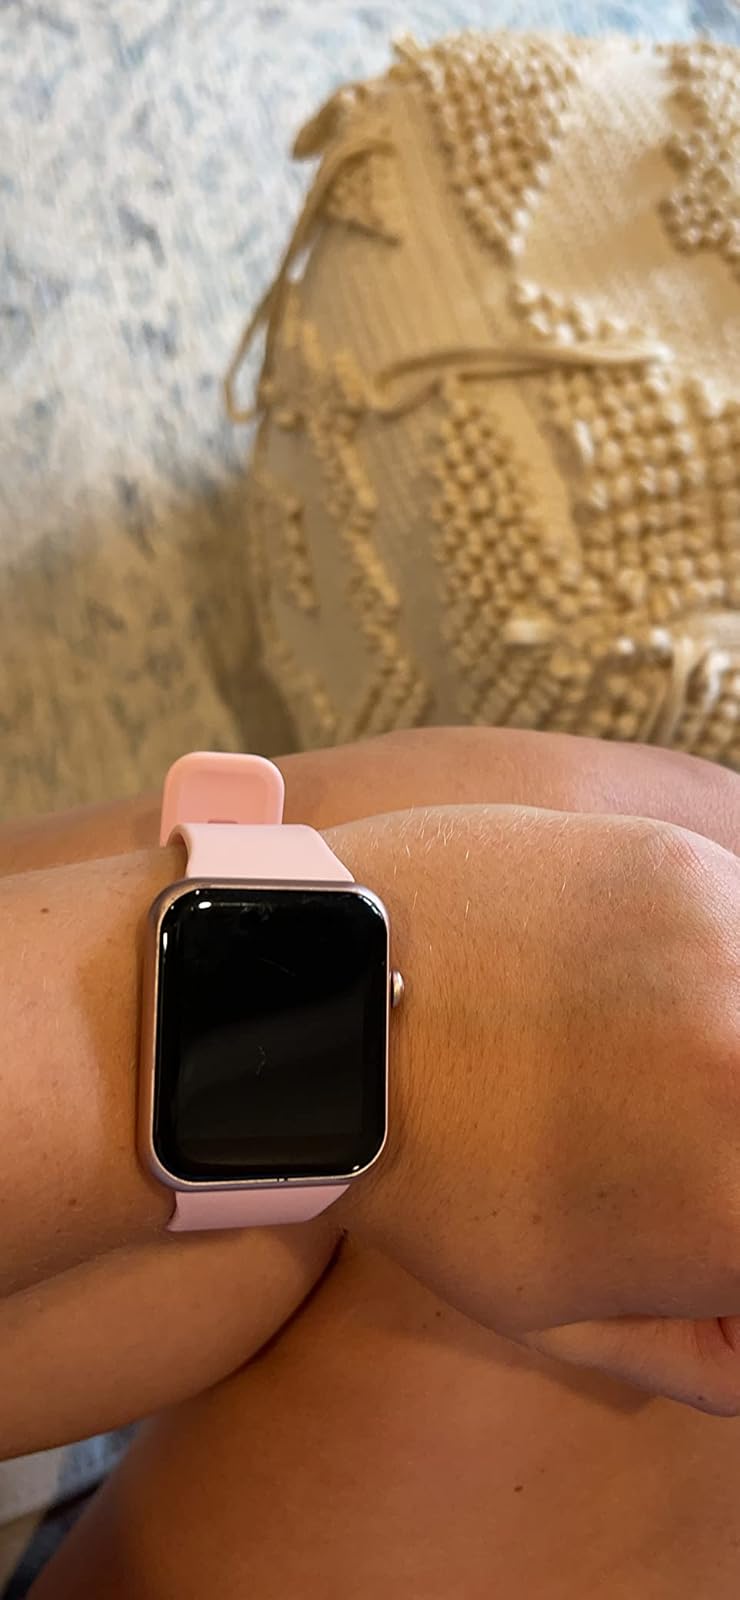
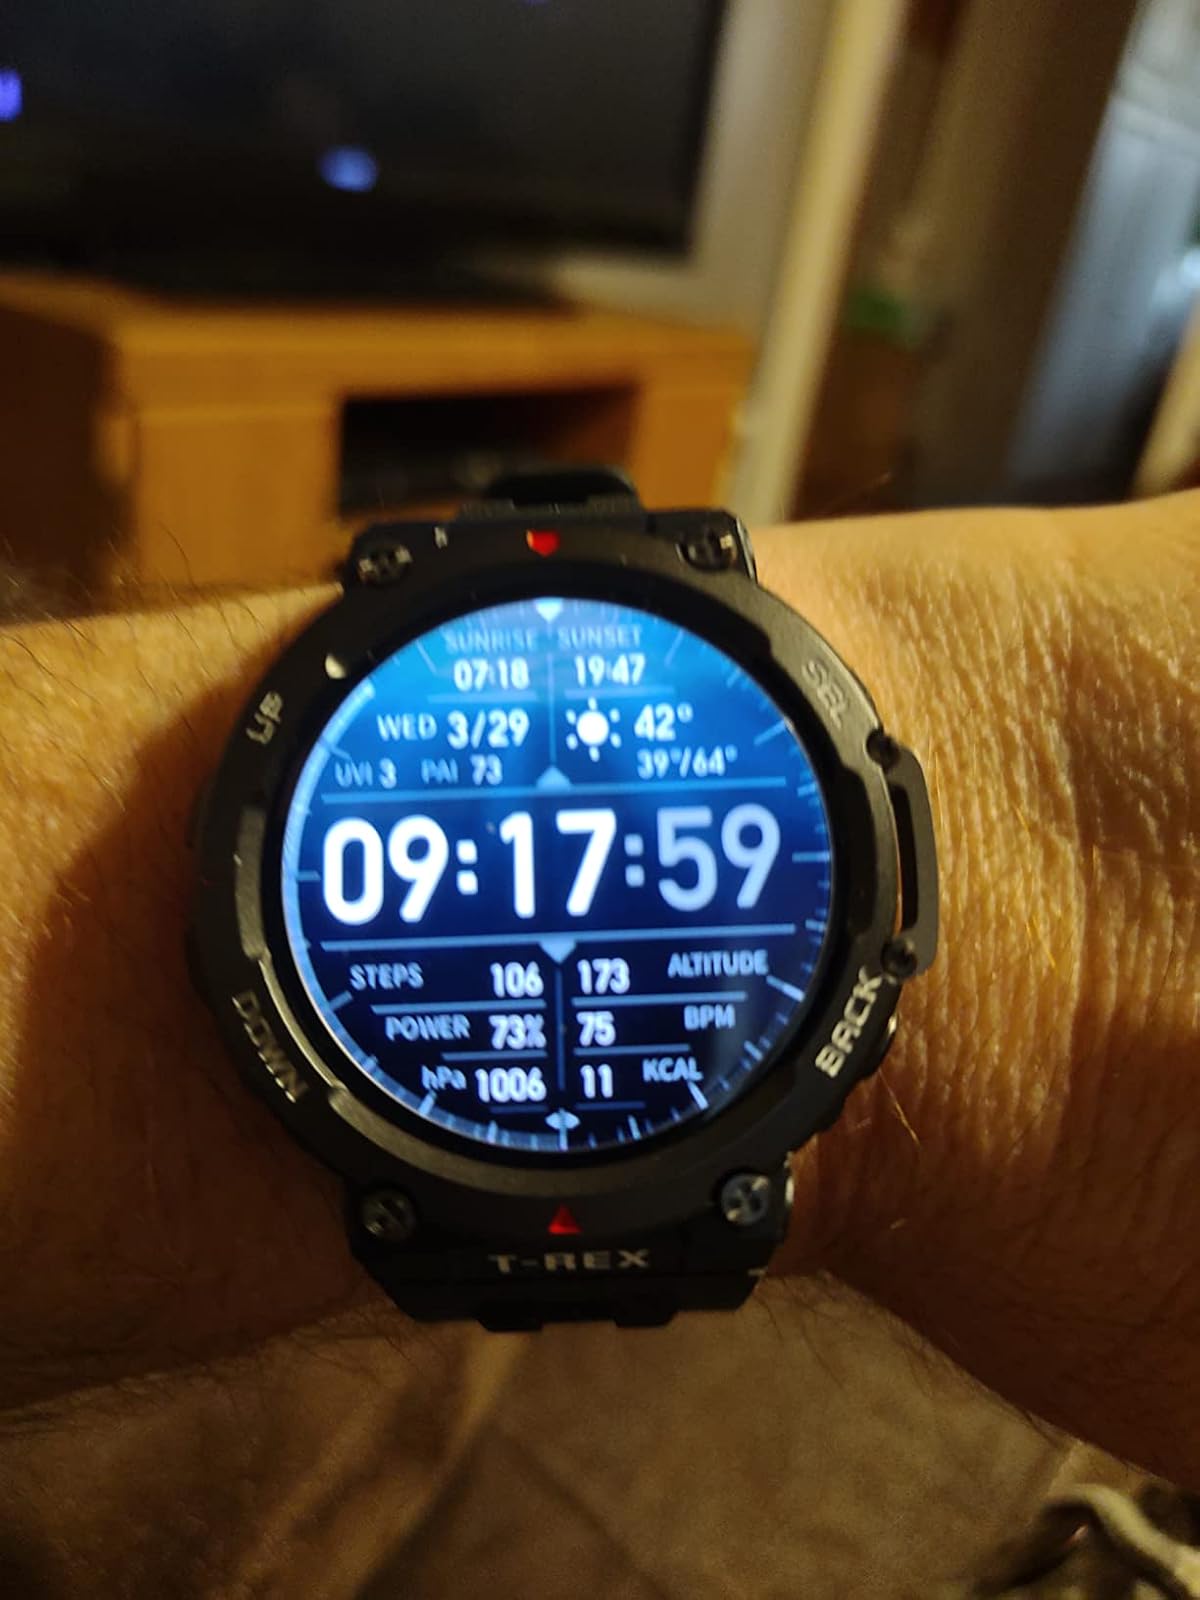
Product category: smartwatch
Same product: no